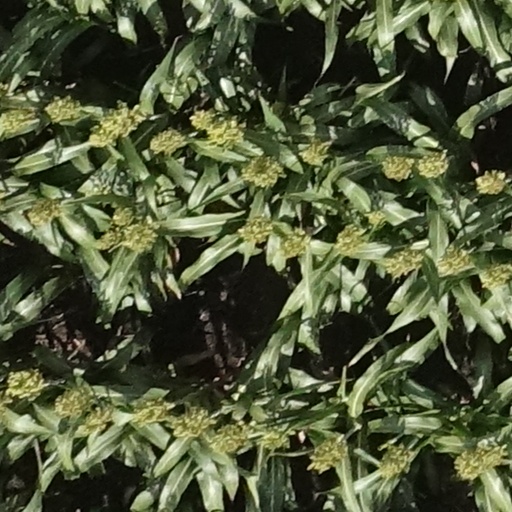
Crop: sorghum